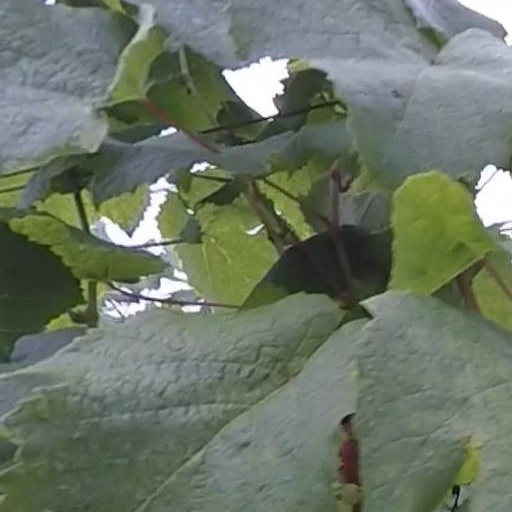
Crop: grape